Mazhar Alanson

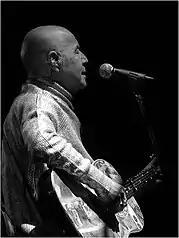

Mahmut Mazhar Alanson (born February 13, 1950) is a Turkish musician, guitarist, member of the popular Turkish pop music band MFÖ, and an actor.